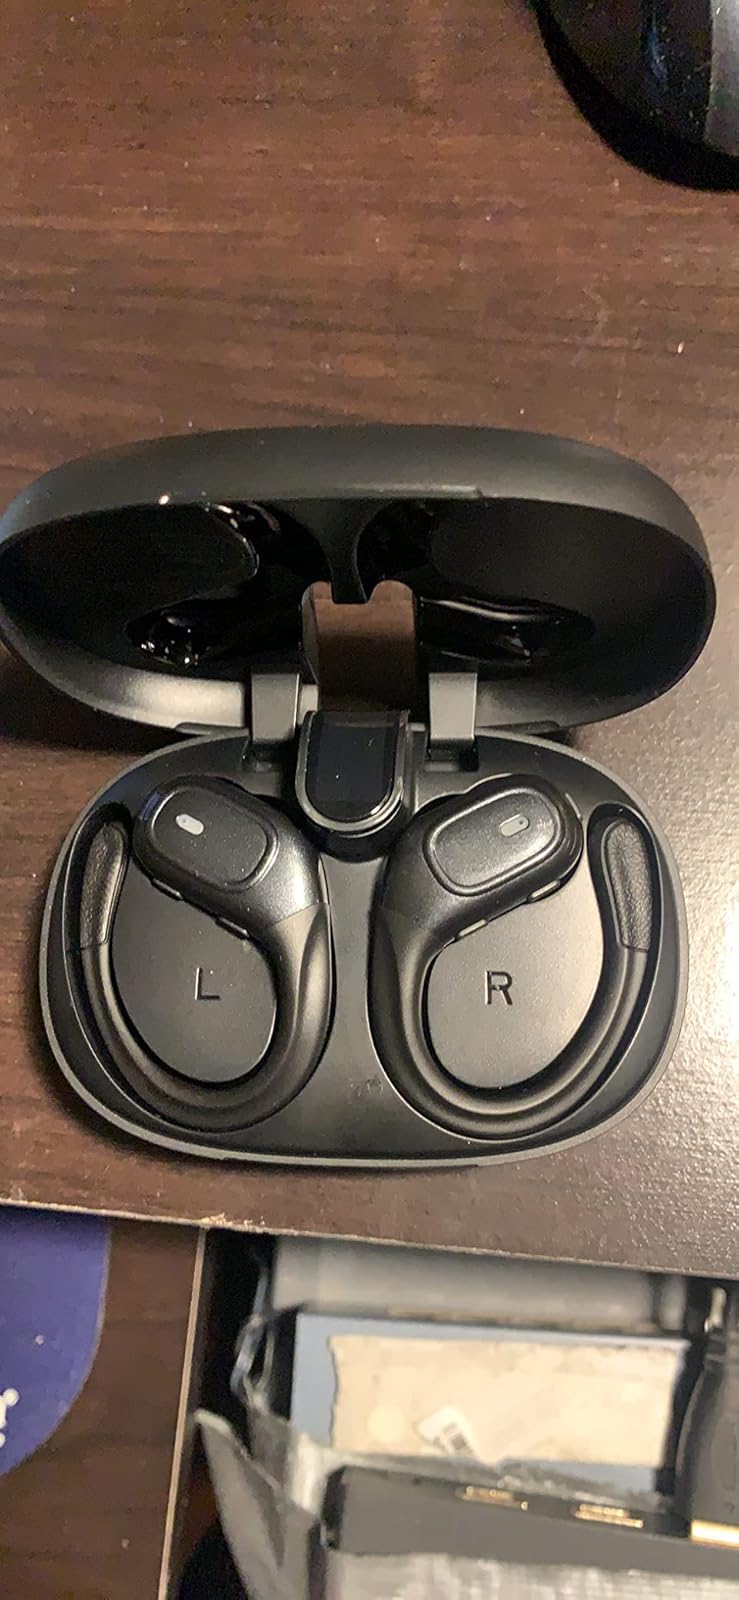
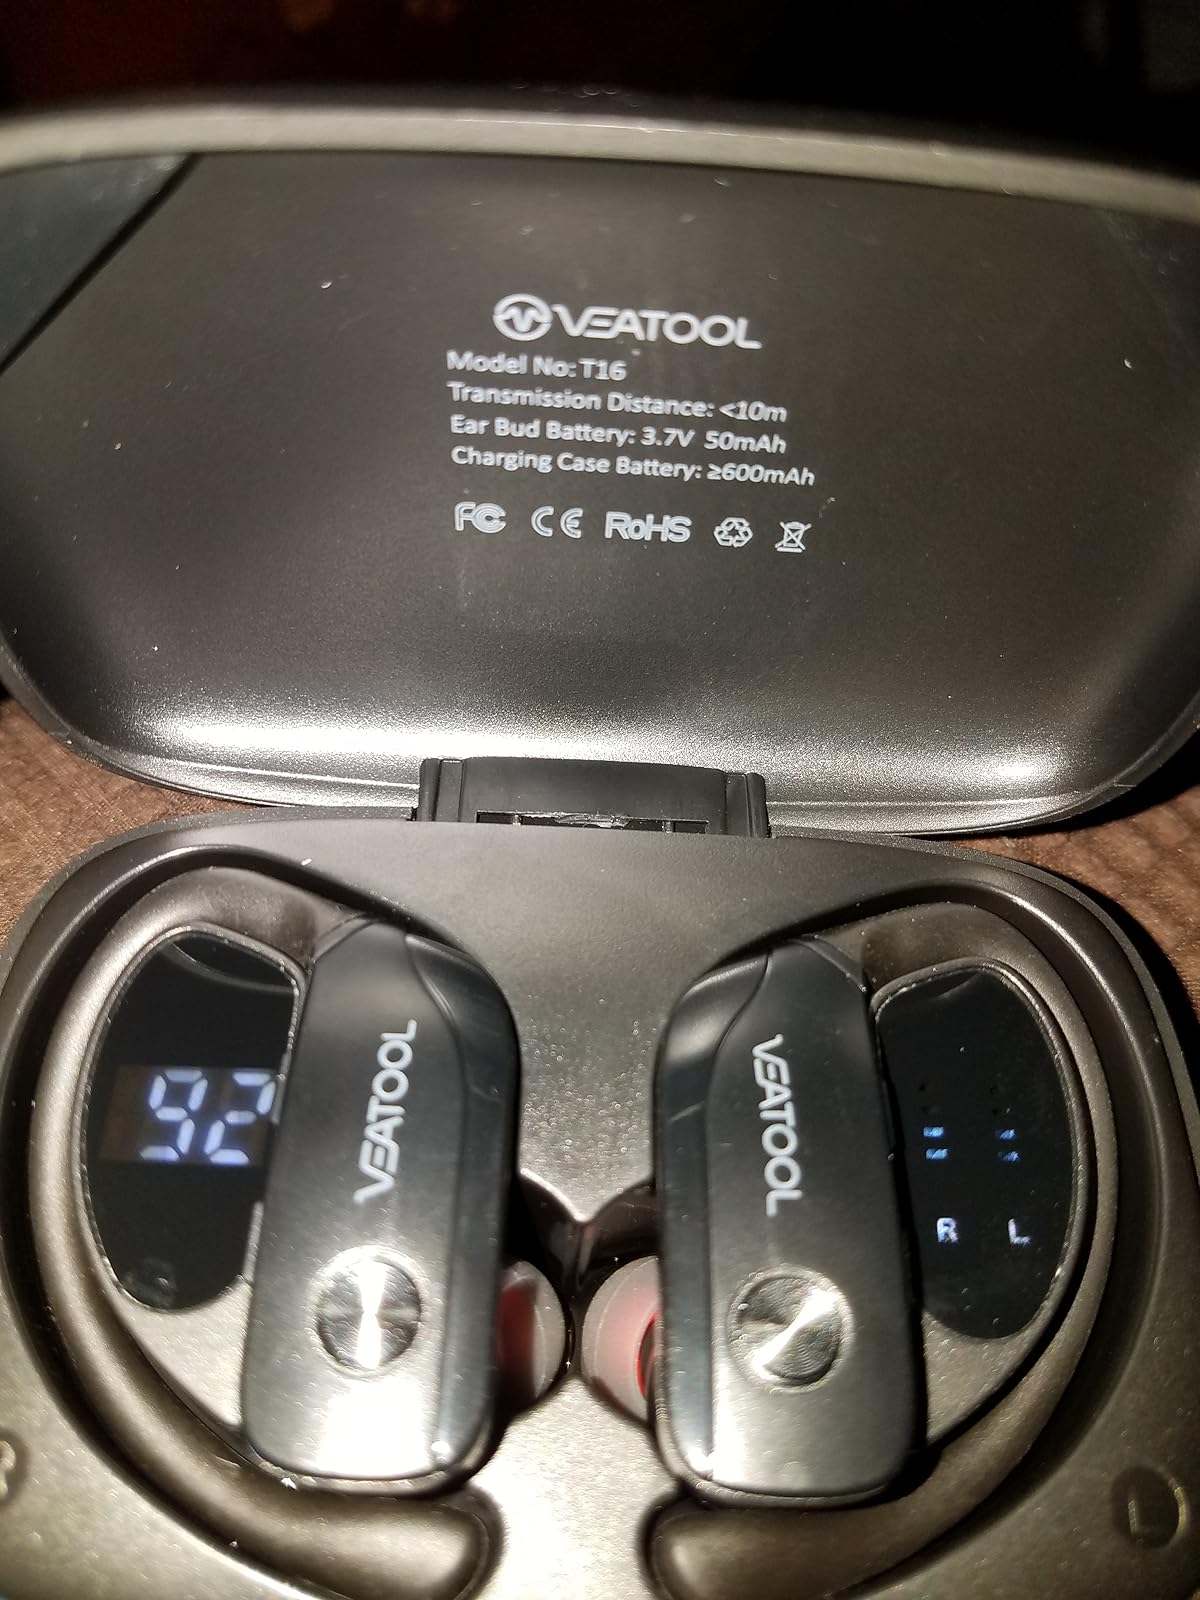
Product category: earbuds
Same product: no